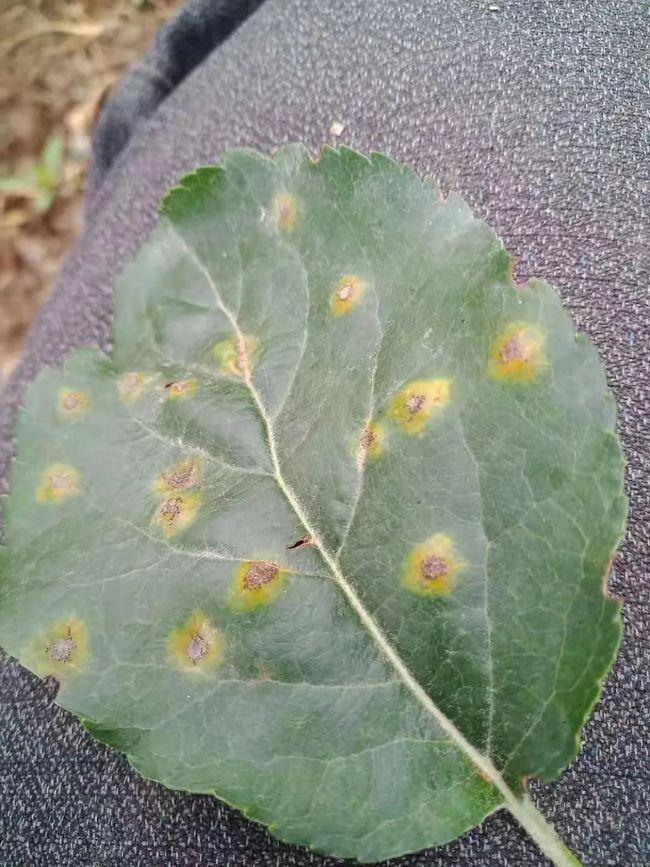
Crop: apple
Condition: scab